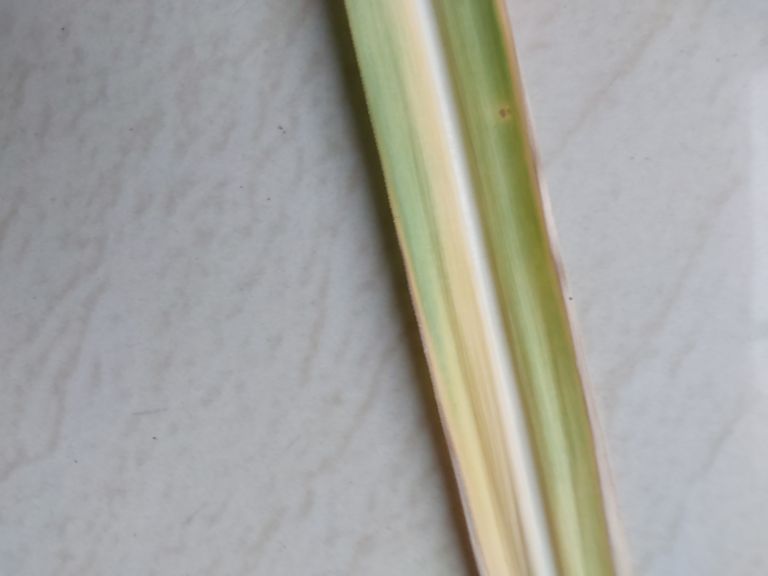
Label: Yellow Leaf